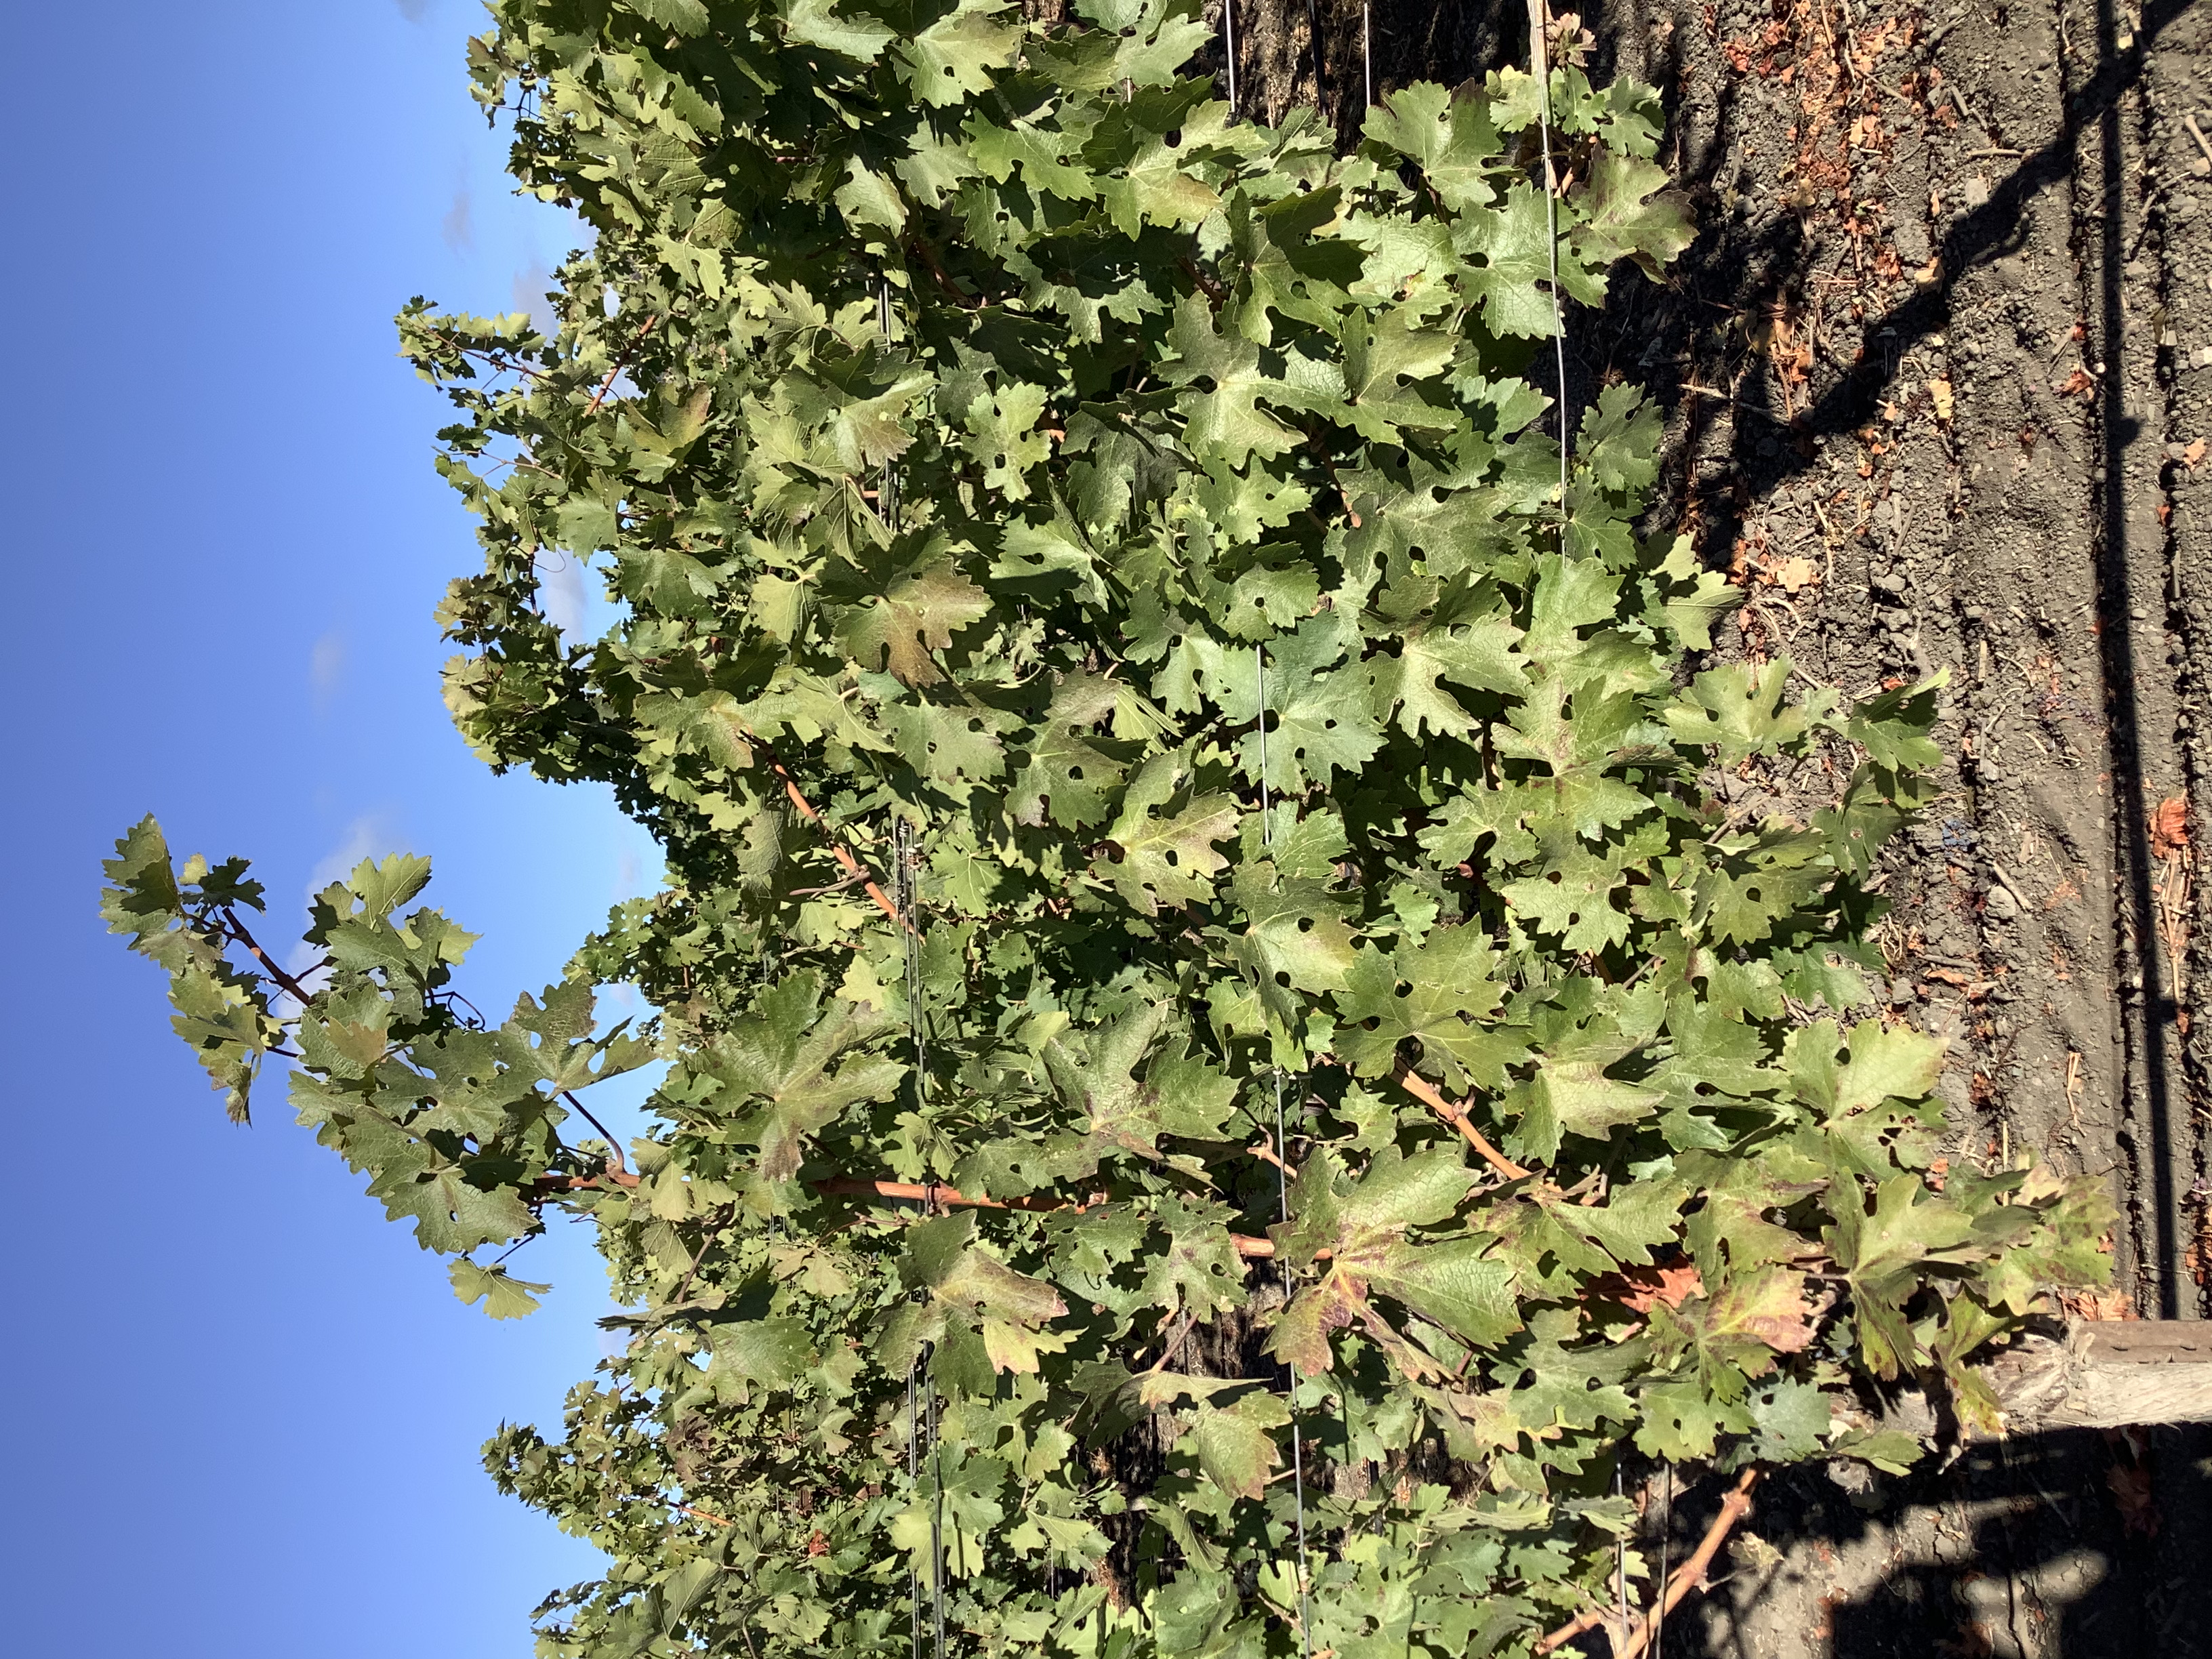
Label: Red Blotch